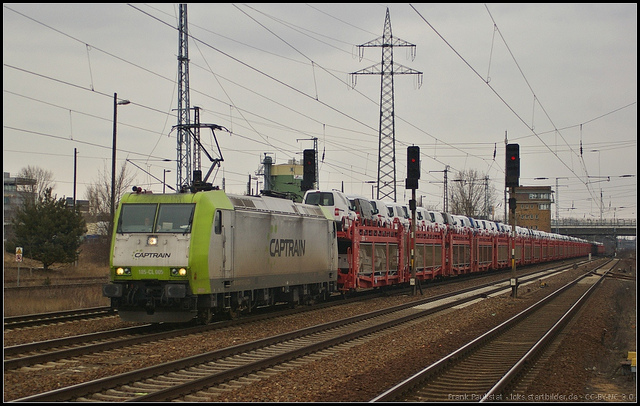
the train has lots of cars on top of it

A train travels a distance on top of train tracks

A train is approaching on a track in the early evening.

A train with lots of red cars traveling down tracks.

A large long train on a steel track.